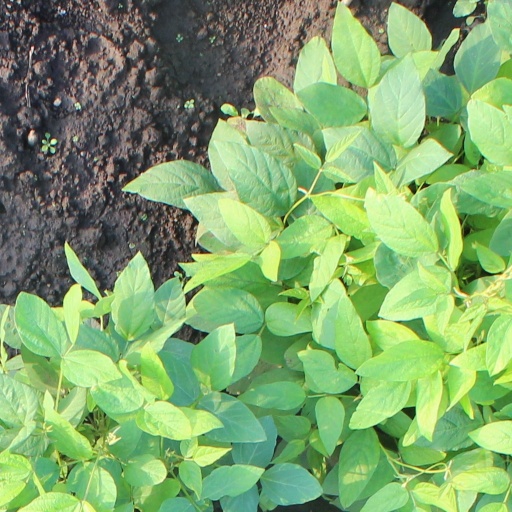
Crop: soybean